Business improvement districts in the United States

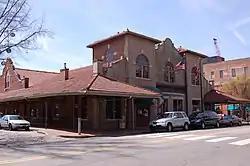
City Market in Raleigh, North Carolina

North Carolina State Statute names Business Improvement Districts, or other taxing districts Municipal Services Districts (MSD). Municipal Services Districts or BIDs in North Carolina can only be funded by an ad valorem tax, meaning the city can levy an additional tax on all property within the designated district. The process for which MSDs, or Business Improvement Districts, are formed, begins with defining the service area. The report must first express the need for why the proposed area requires the benefits of a special district, as opposed to the remainder of the city. A report must be prepared with a map of district boundaries, statement of purpose for the district, and a plan for how the district is formed. The report is then open for public hearing, prior to adopting the plan.